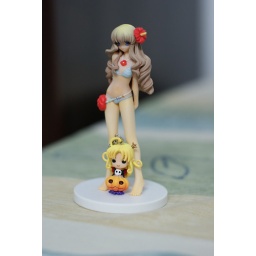
standing underneath the bikini angel is a witch whose dress up in a pumpkin suit